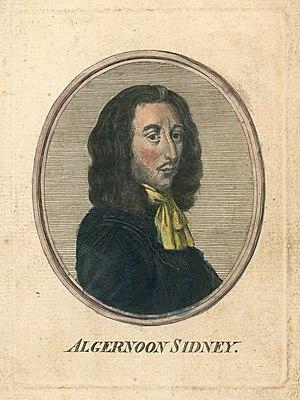
Gravure colorée à la main d'Algernon Sidney